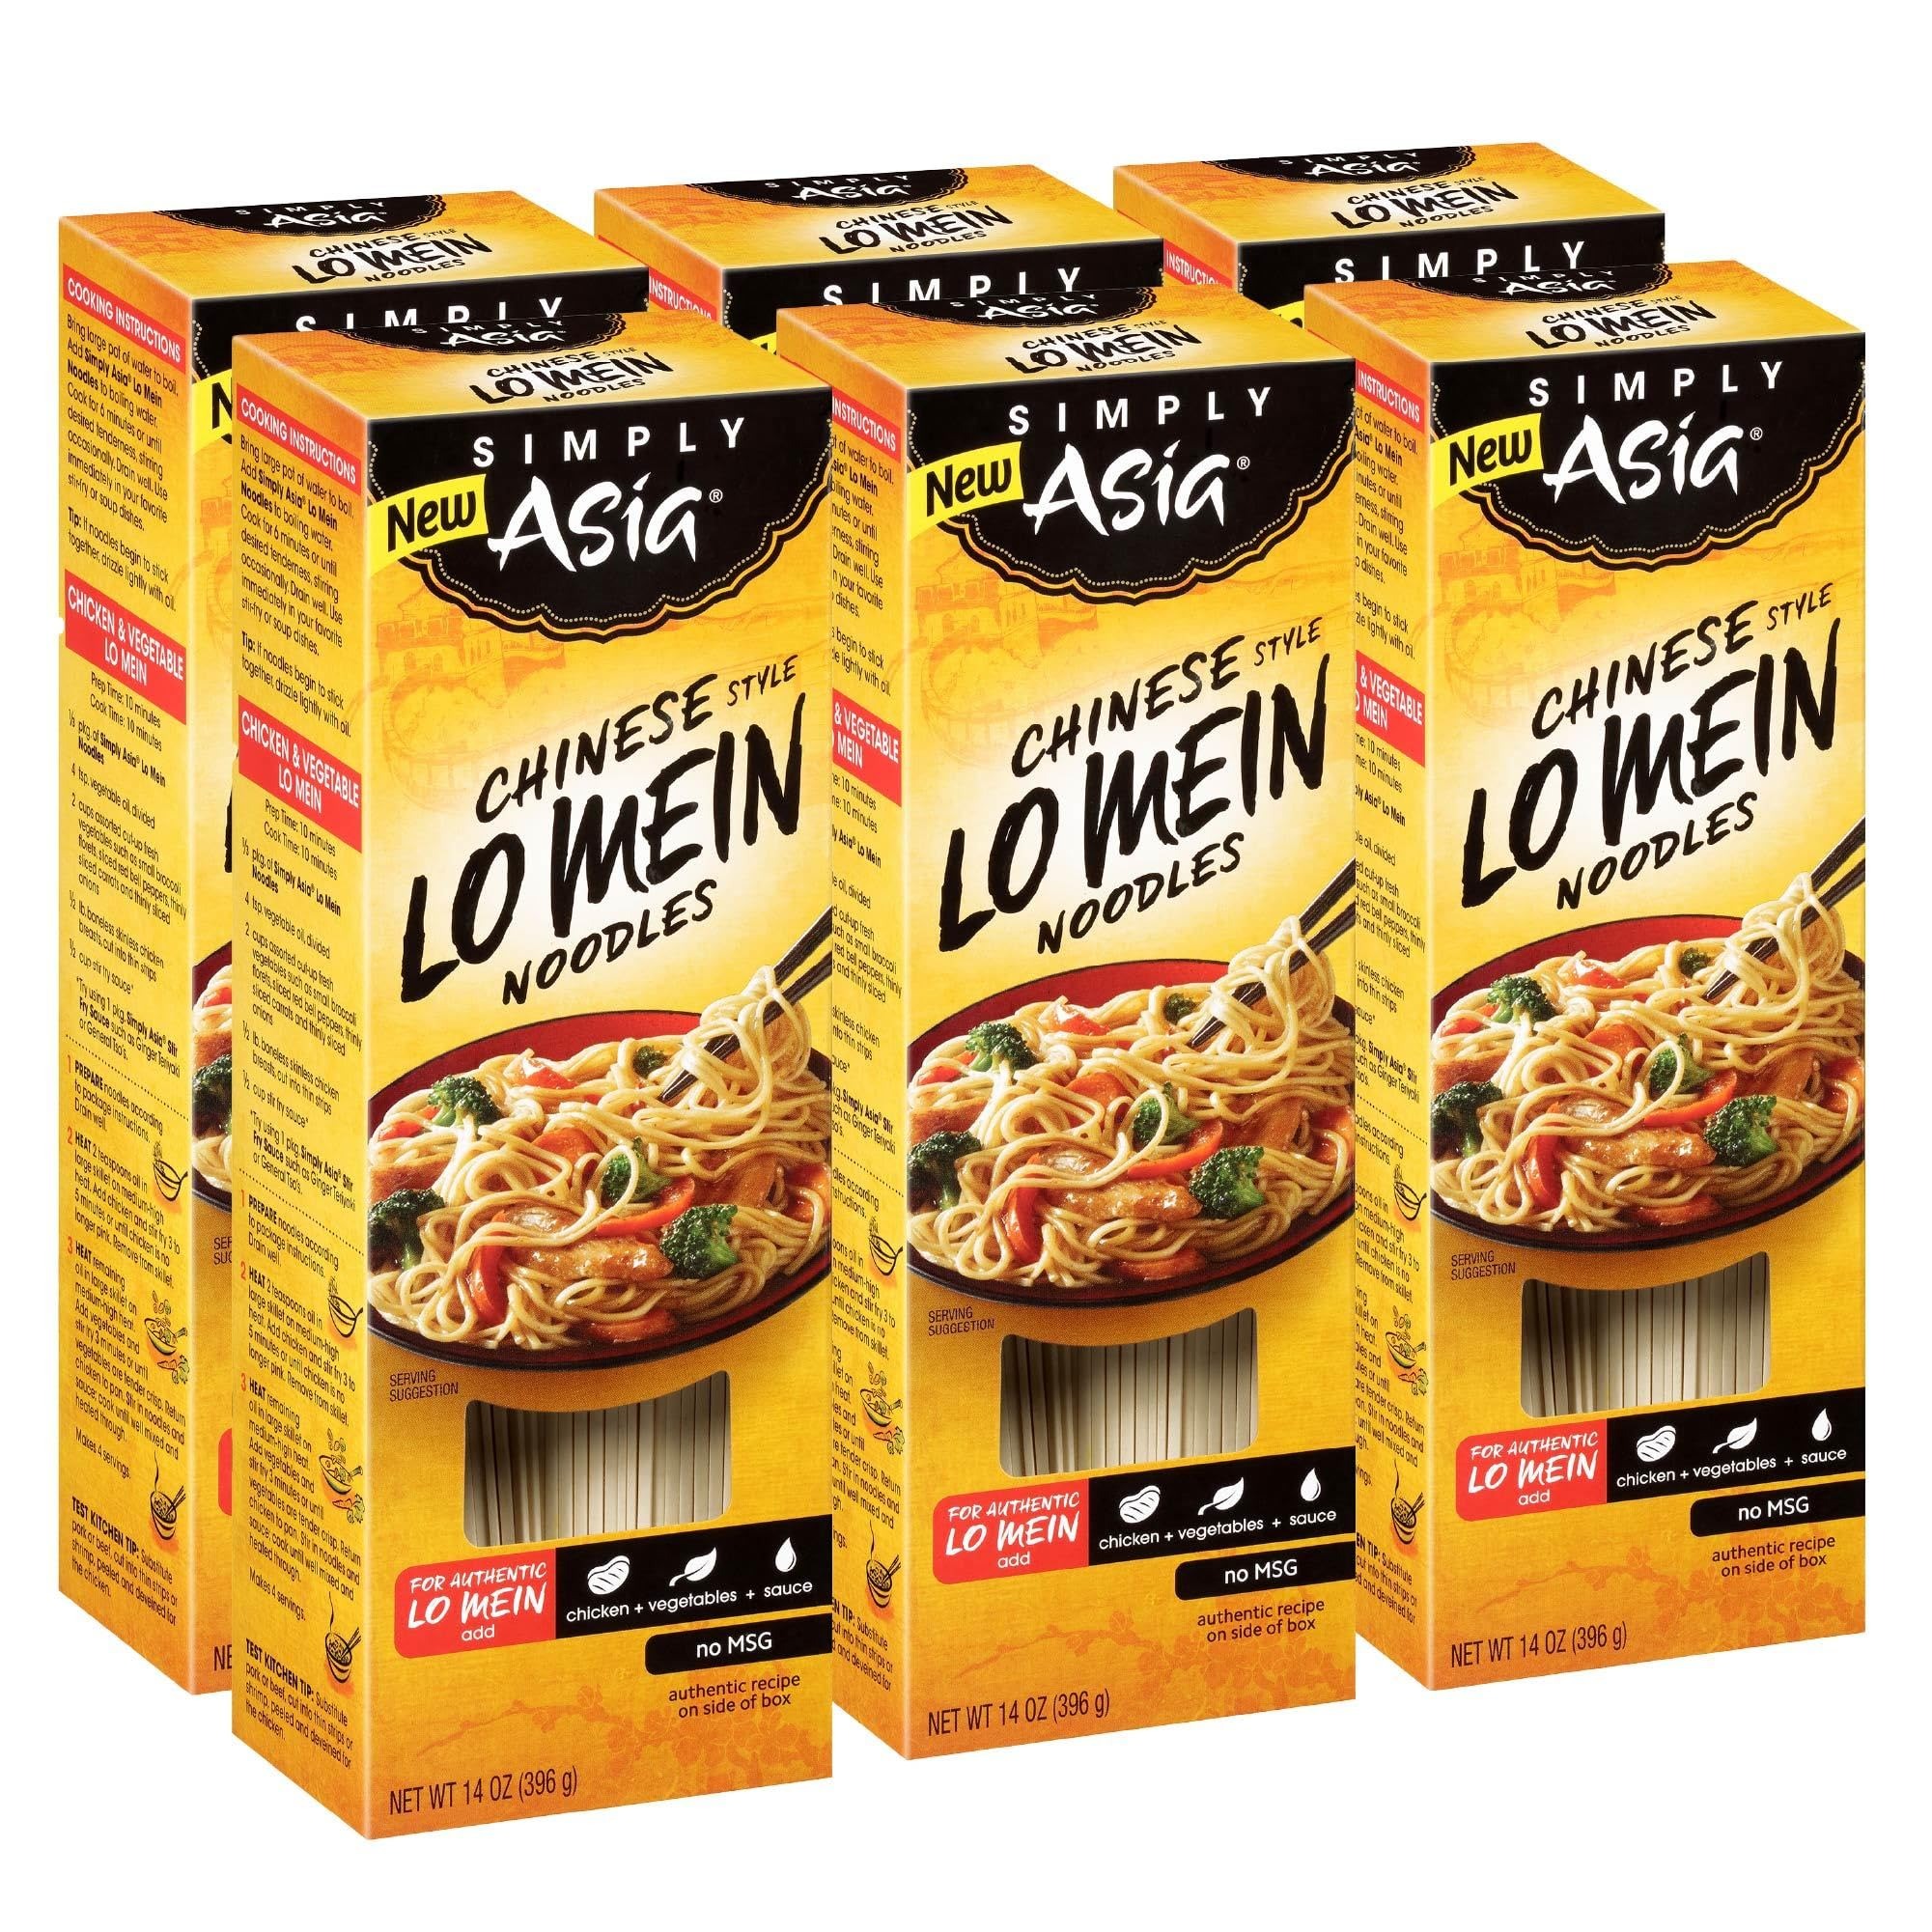
Item Name: Simply Asia Chinese Style Lo Mein Noodles, 14 oz (Pack of 6)
Bullet Point 1: 6 grams of protein per serving
Bullet Point 2: No MSG
Bullet Point 3: Non-GMO Certified
Bullet Point 4: Stir cooked noodles into stir-fry or soup recipes
Bullet Point 5: 4-6 minute boiling time.
Value: 84.0
Unit: Ounce

Price: 4.79